The Wild Man of Borneo (film)

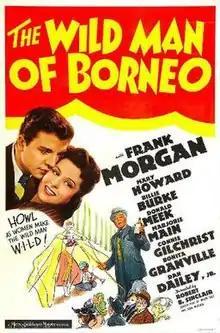
Theatrical release poster

The Wild Man of Borneo is a 1941 American period comedy film directed by Robert B. Sinclair and written by Waldo Salt and John McClain, based on the 1927 Broadway play by Marc Connelly and Herman J. Mankiewicz. The film stars Frank Morgan and features Mary Howard, Billie Burke, Donald Meek, Marjorie Main, Connie Gilchrist, Bonita Granville and Dan Dailey. The film was released on January 24, 1941 by Metro-Goldwyn-Mayer.